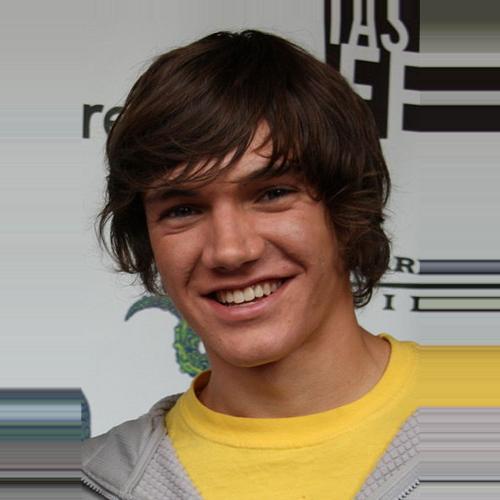
Age: 16